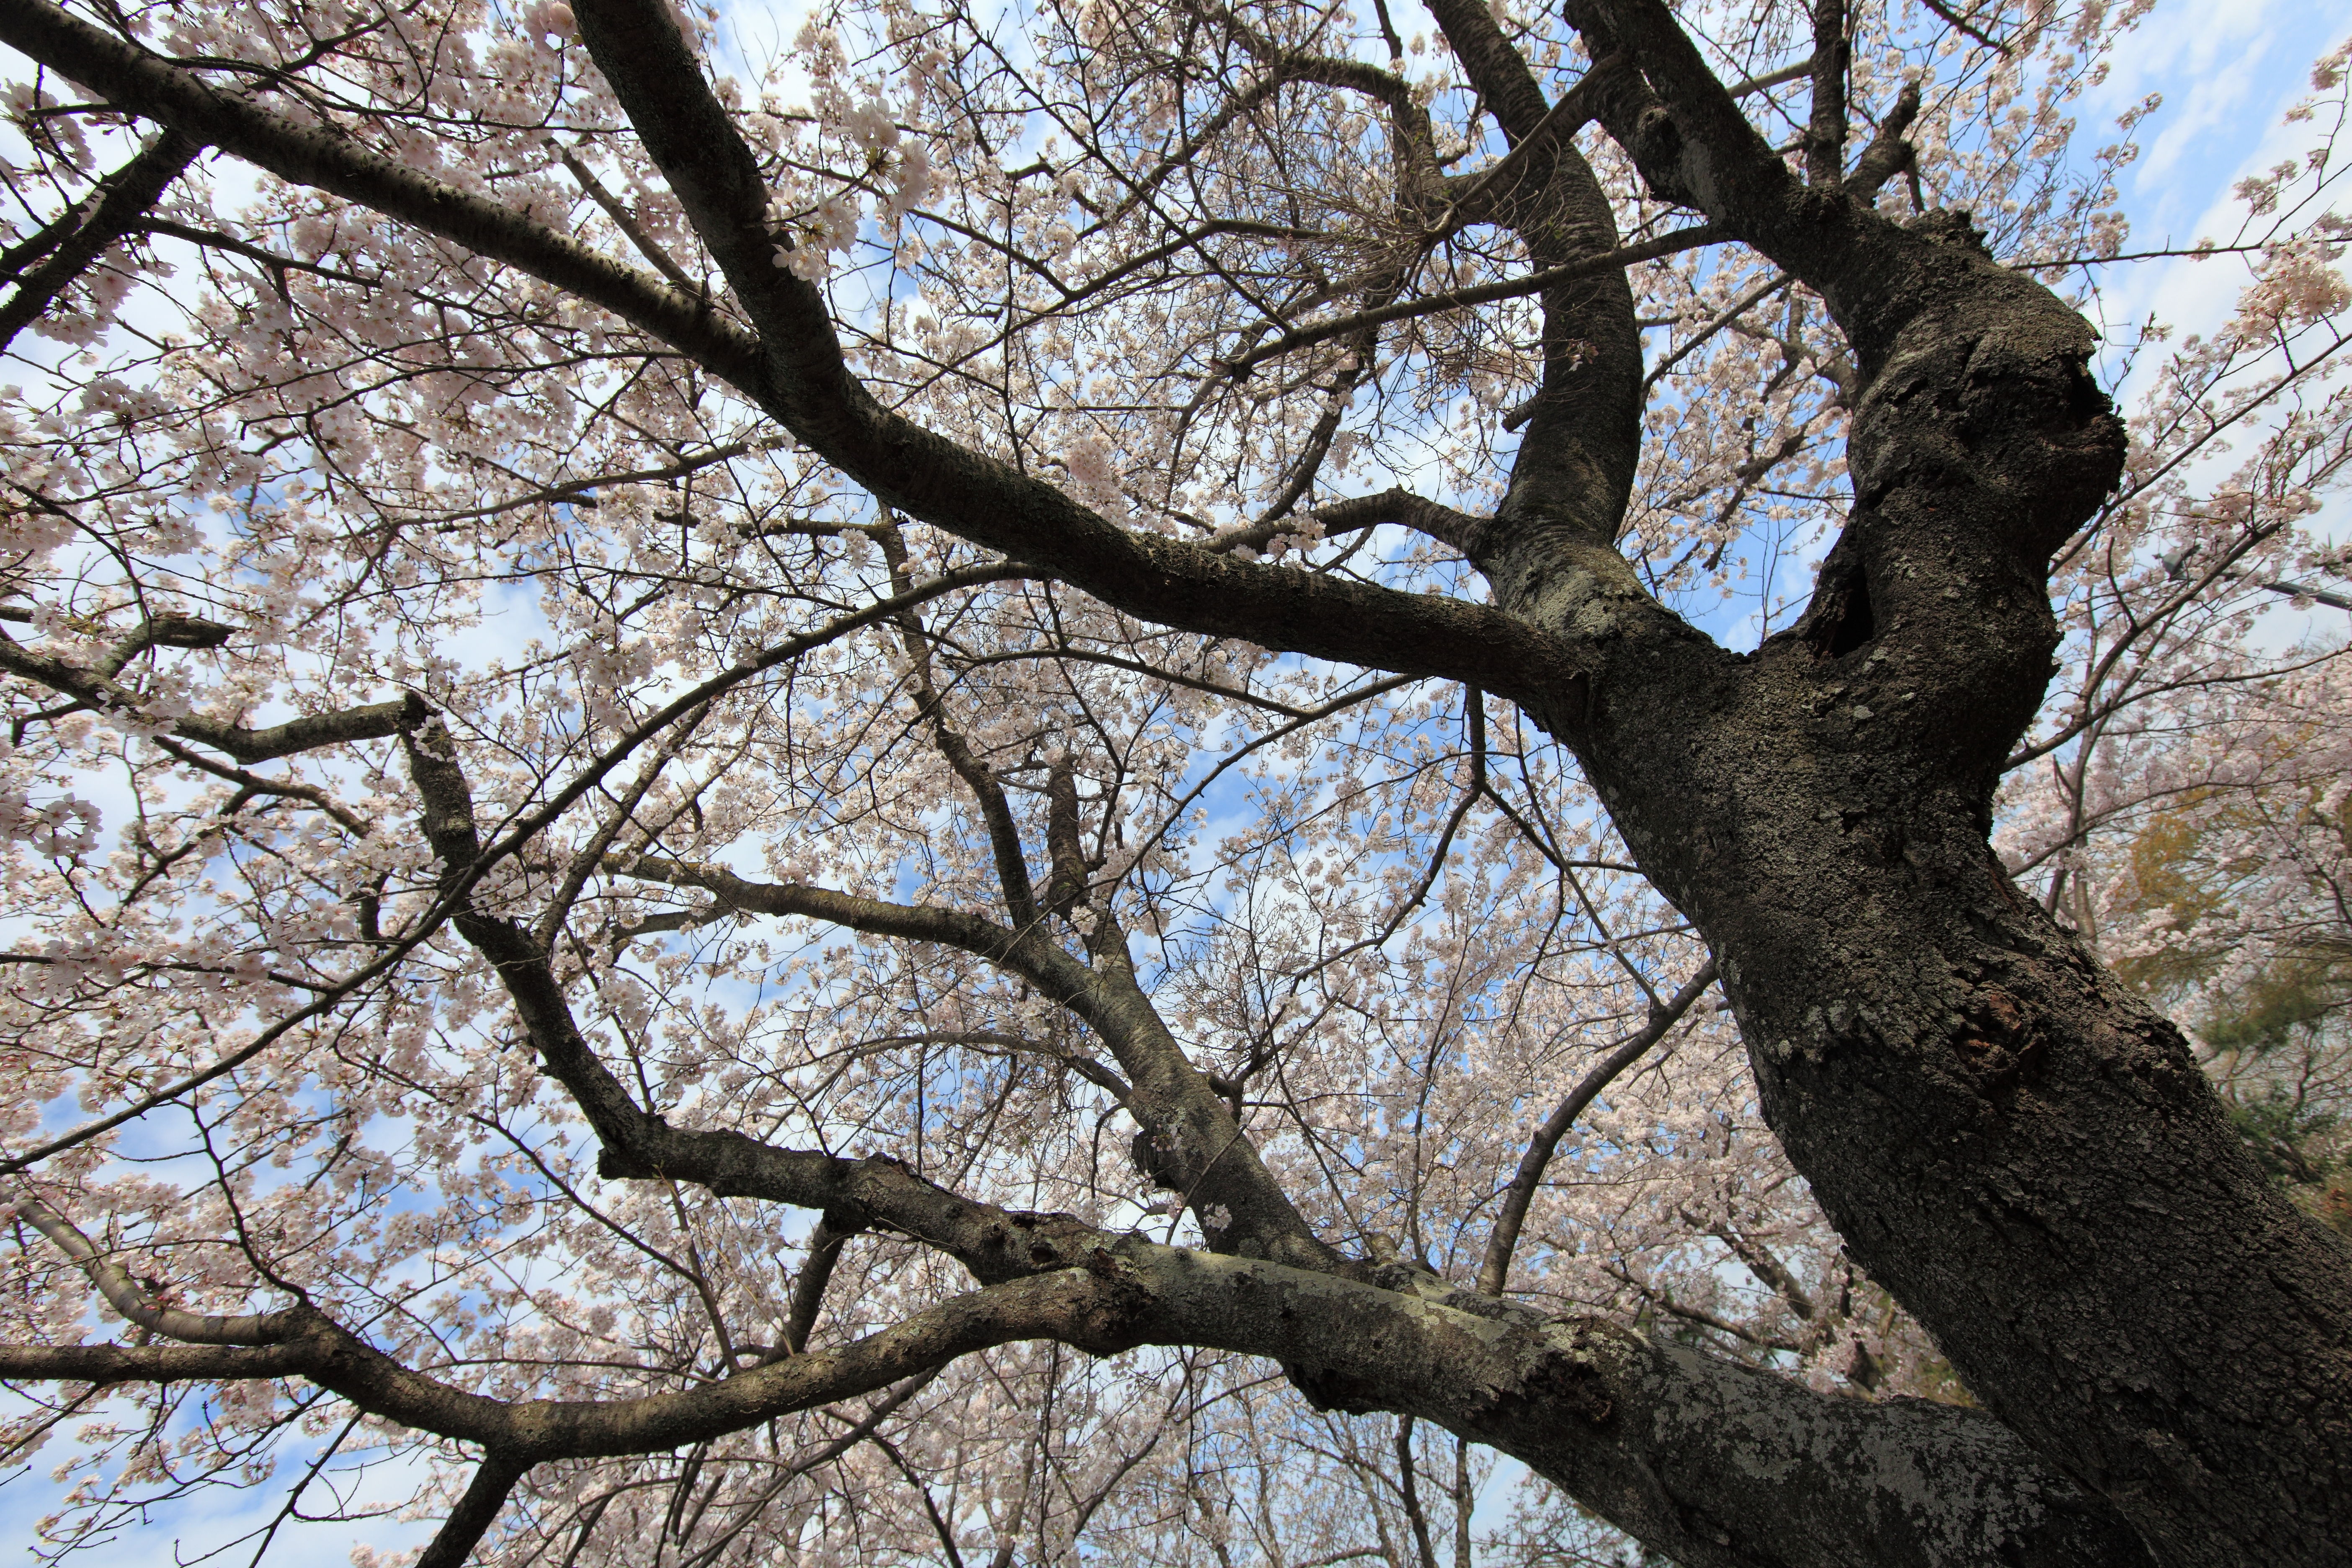
tree, branch, blossom, winter, plant, leaf, flower, spring, high, park, botany, season, cherry blossom, cool image, 5d, sakura, hires, i, markii, cherry, hi, res, resolution, chiba, kisarazu, ohdayamakouen, woody plant